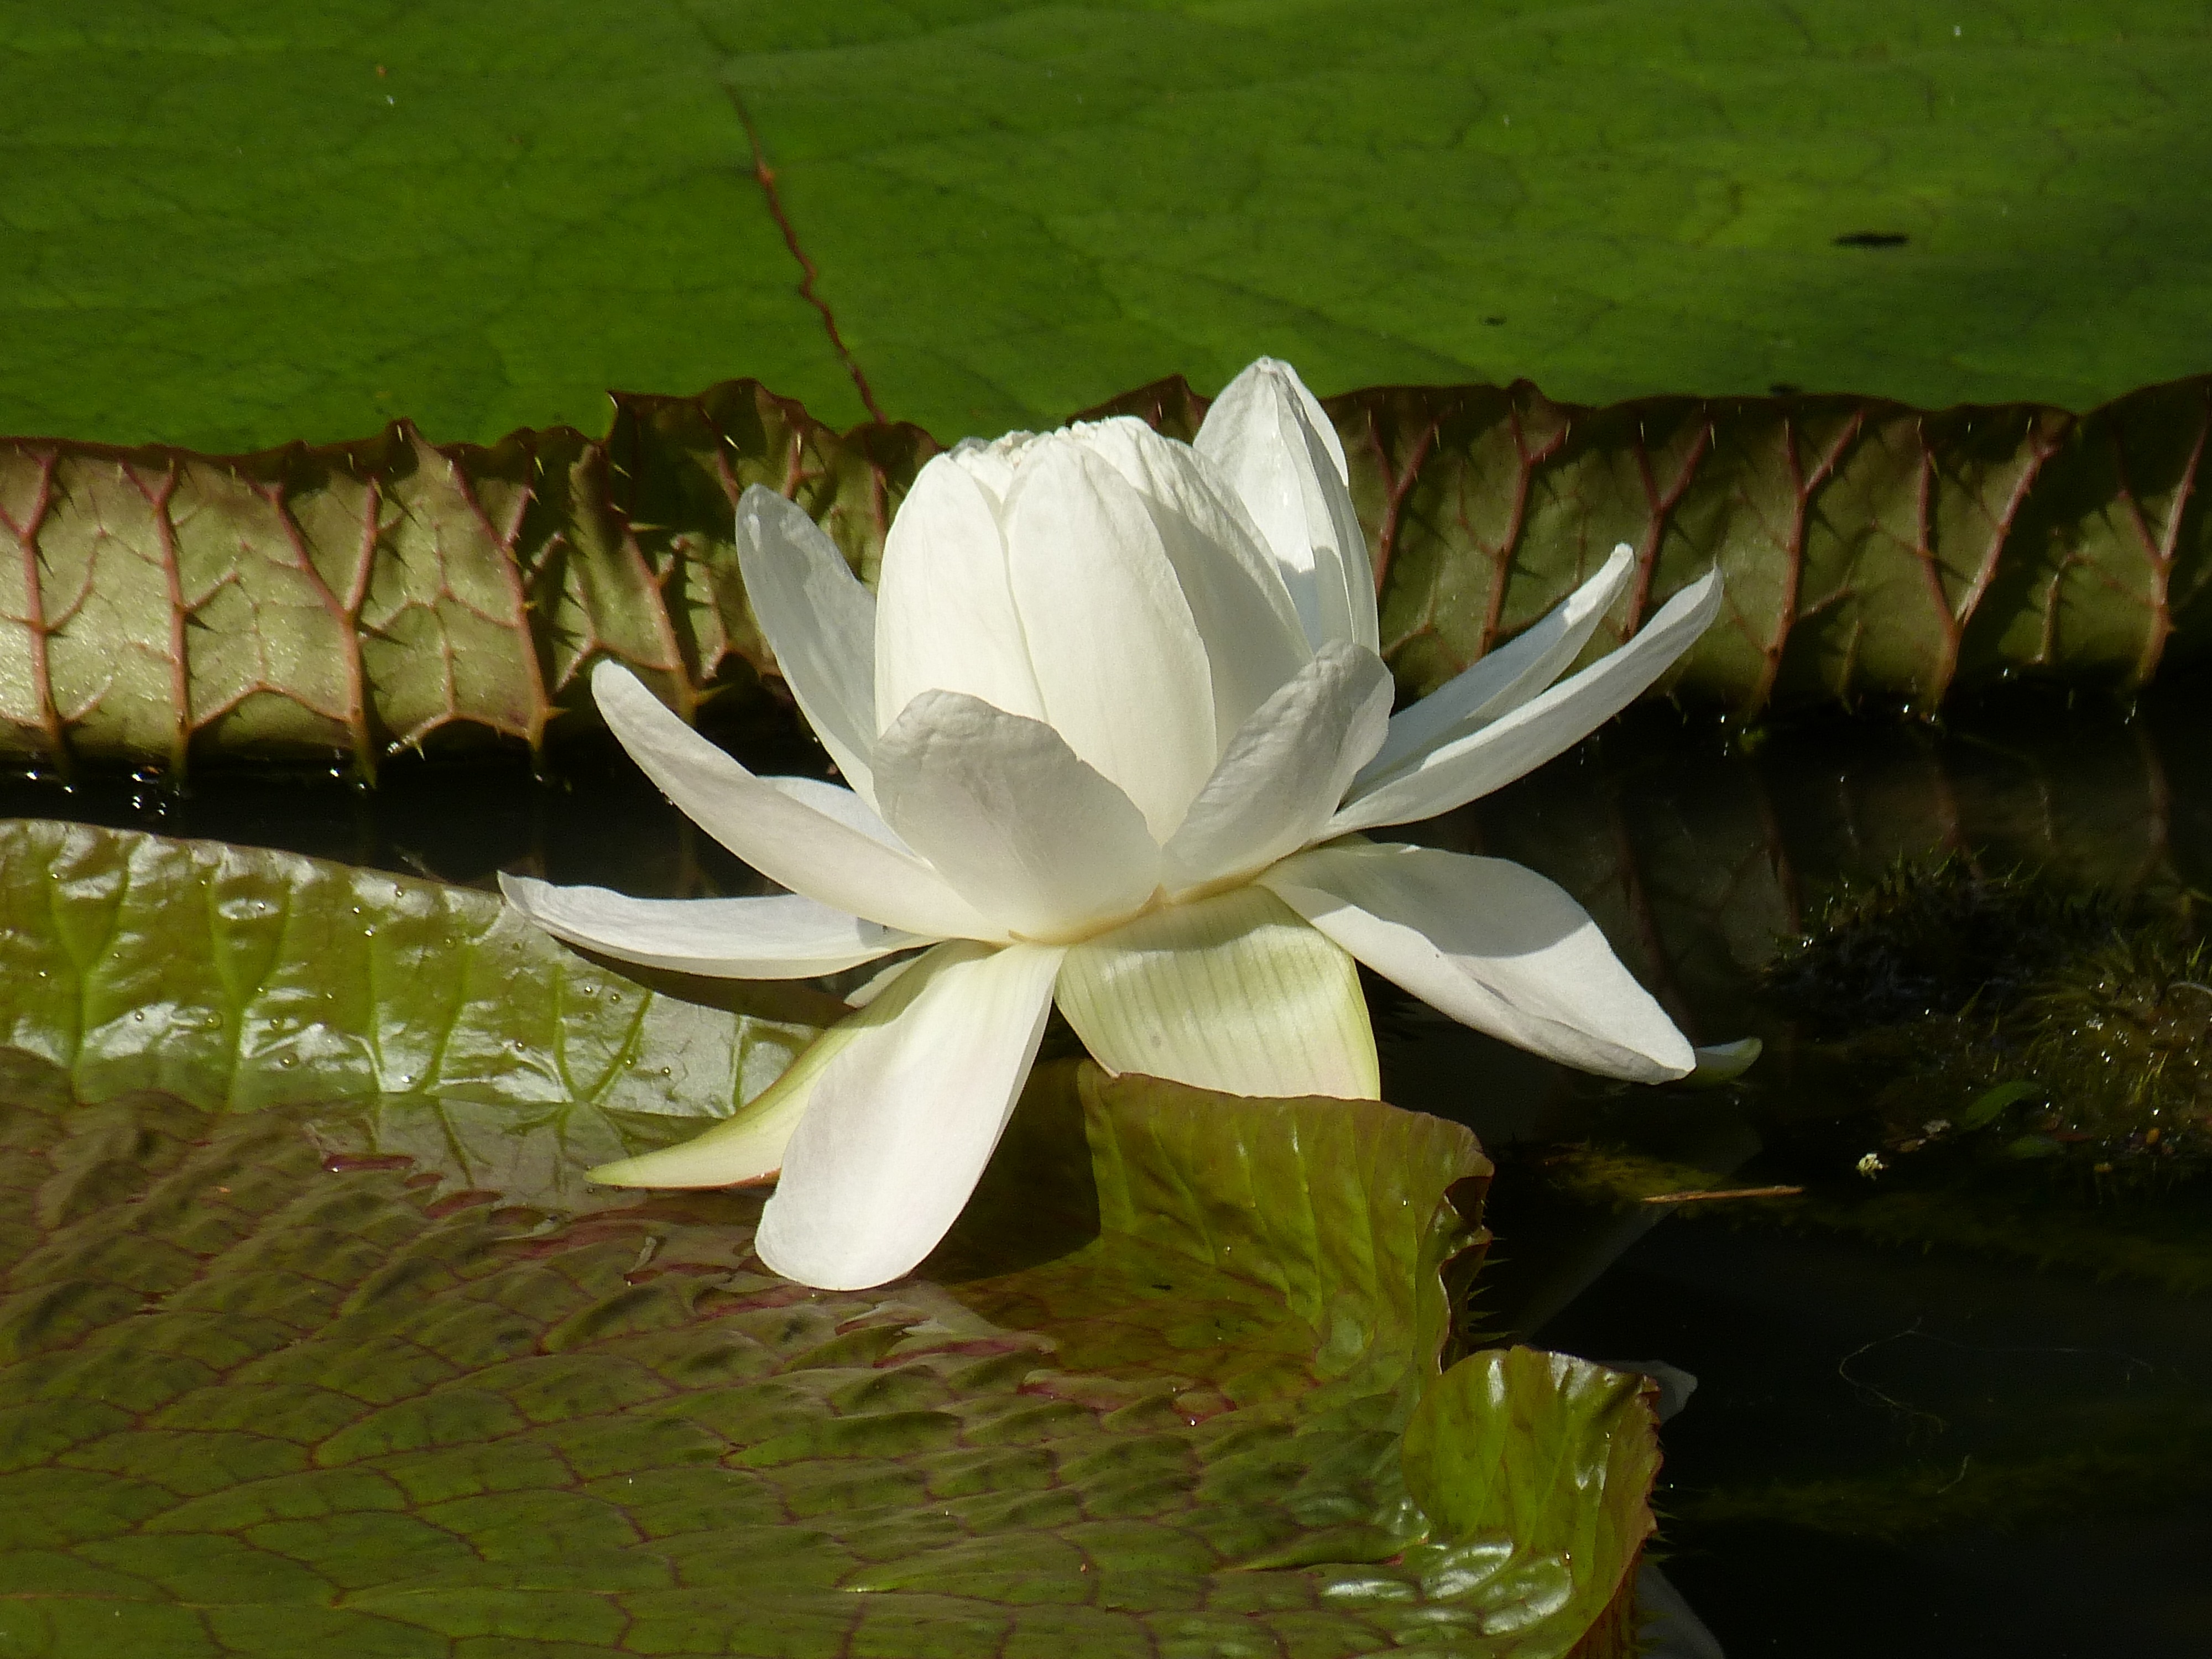
nature, blossom, plant, white, leaf, flower, petal, bloom, lake, pond, green, park, botany, tourism, sacred lotus, aquatic plant, flora, water lily, wetland, lotus, botanical garden, lily, singapore, macro photography, flowering plant, plant stem, land plant, lotus family